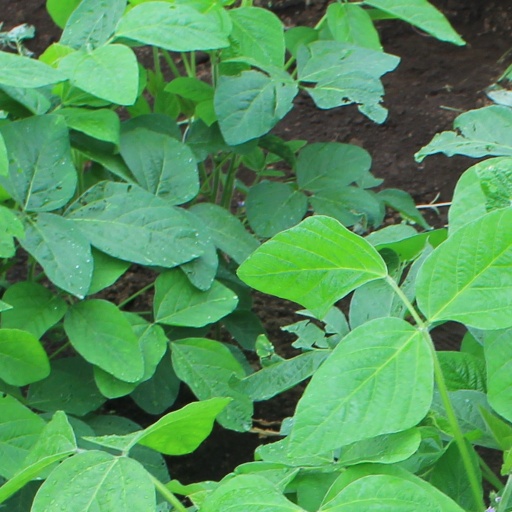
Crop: soybean